Bob Swaim

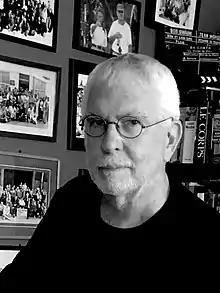
Bob Swaim in his office in Paris in 2020.

Robert Frank "Bob" Swaim, Jr. (born November 2, 1943) is an American film director.